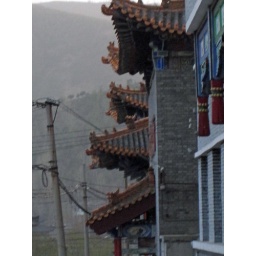
Main street buildings in Wutai Mountain village